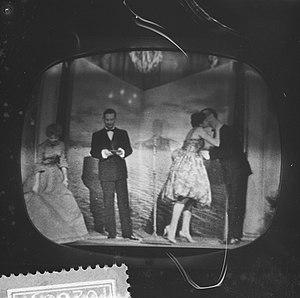
Le Concours Eurovision de la chanson 1959 fut la quatrième édition du concours. Il se déroula le mercredi 11 mars 1959, à Cannes, en France. Il fut remporté par les Pays-Bas, avec la chanson Een beetje, interprétée par Teddy Scholten. Le Royaume-Uni termina deuxième et la France, pays hôte, troisième.